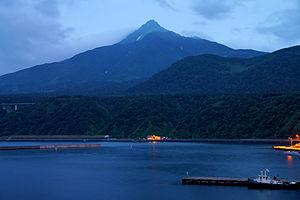
L'île Rishiri ou Rishiri-tō est une île du Japon qui se situe dans la mer du Japon, au nord-ouest de Hokkaidō.